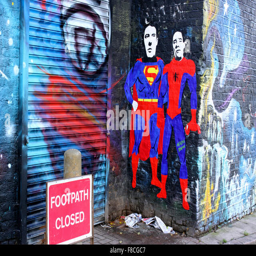
street art featuring person on a wall